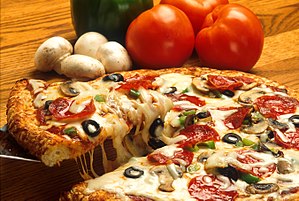
Pizza
Pizza.
Pizza er et fladt rundt brød med topping af olivenolie og tomatsauce, samt få - eller flere ingredienser som topping af forskellig type. Den kan købes på et pizzeria, en restaurant, eller den kan være hjemmelavet. Pizzaer fås også dybfrosne; de kan købes i supermarkeder, kiosker m.m.